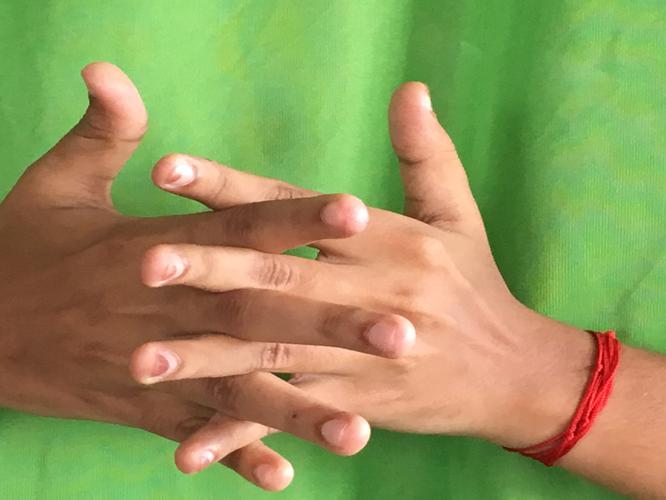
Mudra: Karkatta
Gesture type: double_hand